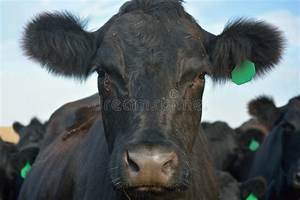
Label: mucca